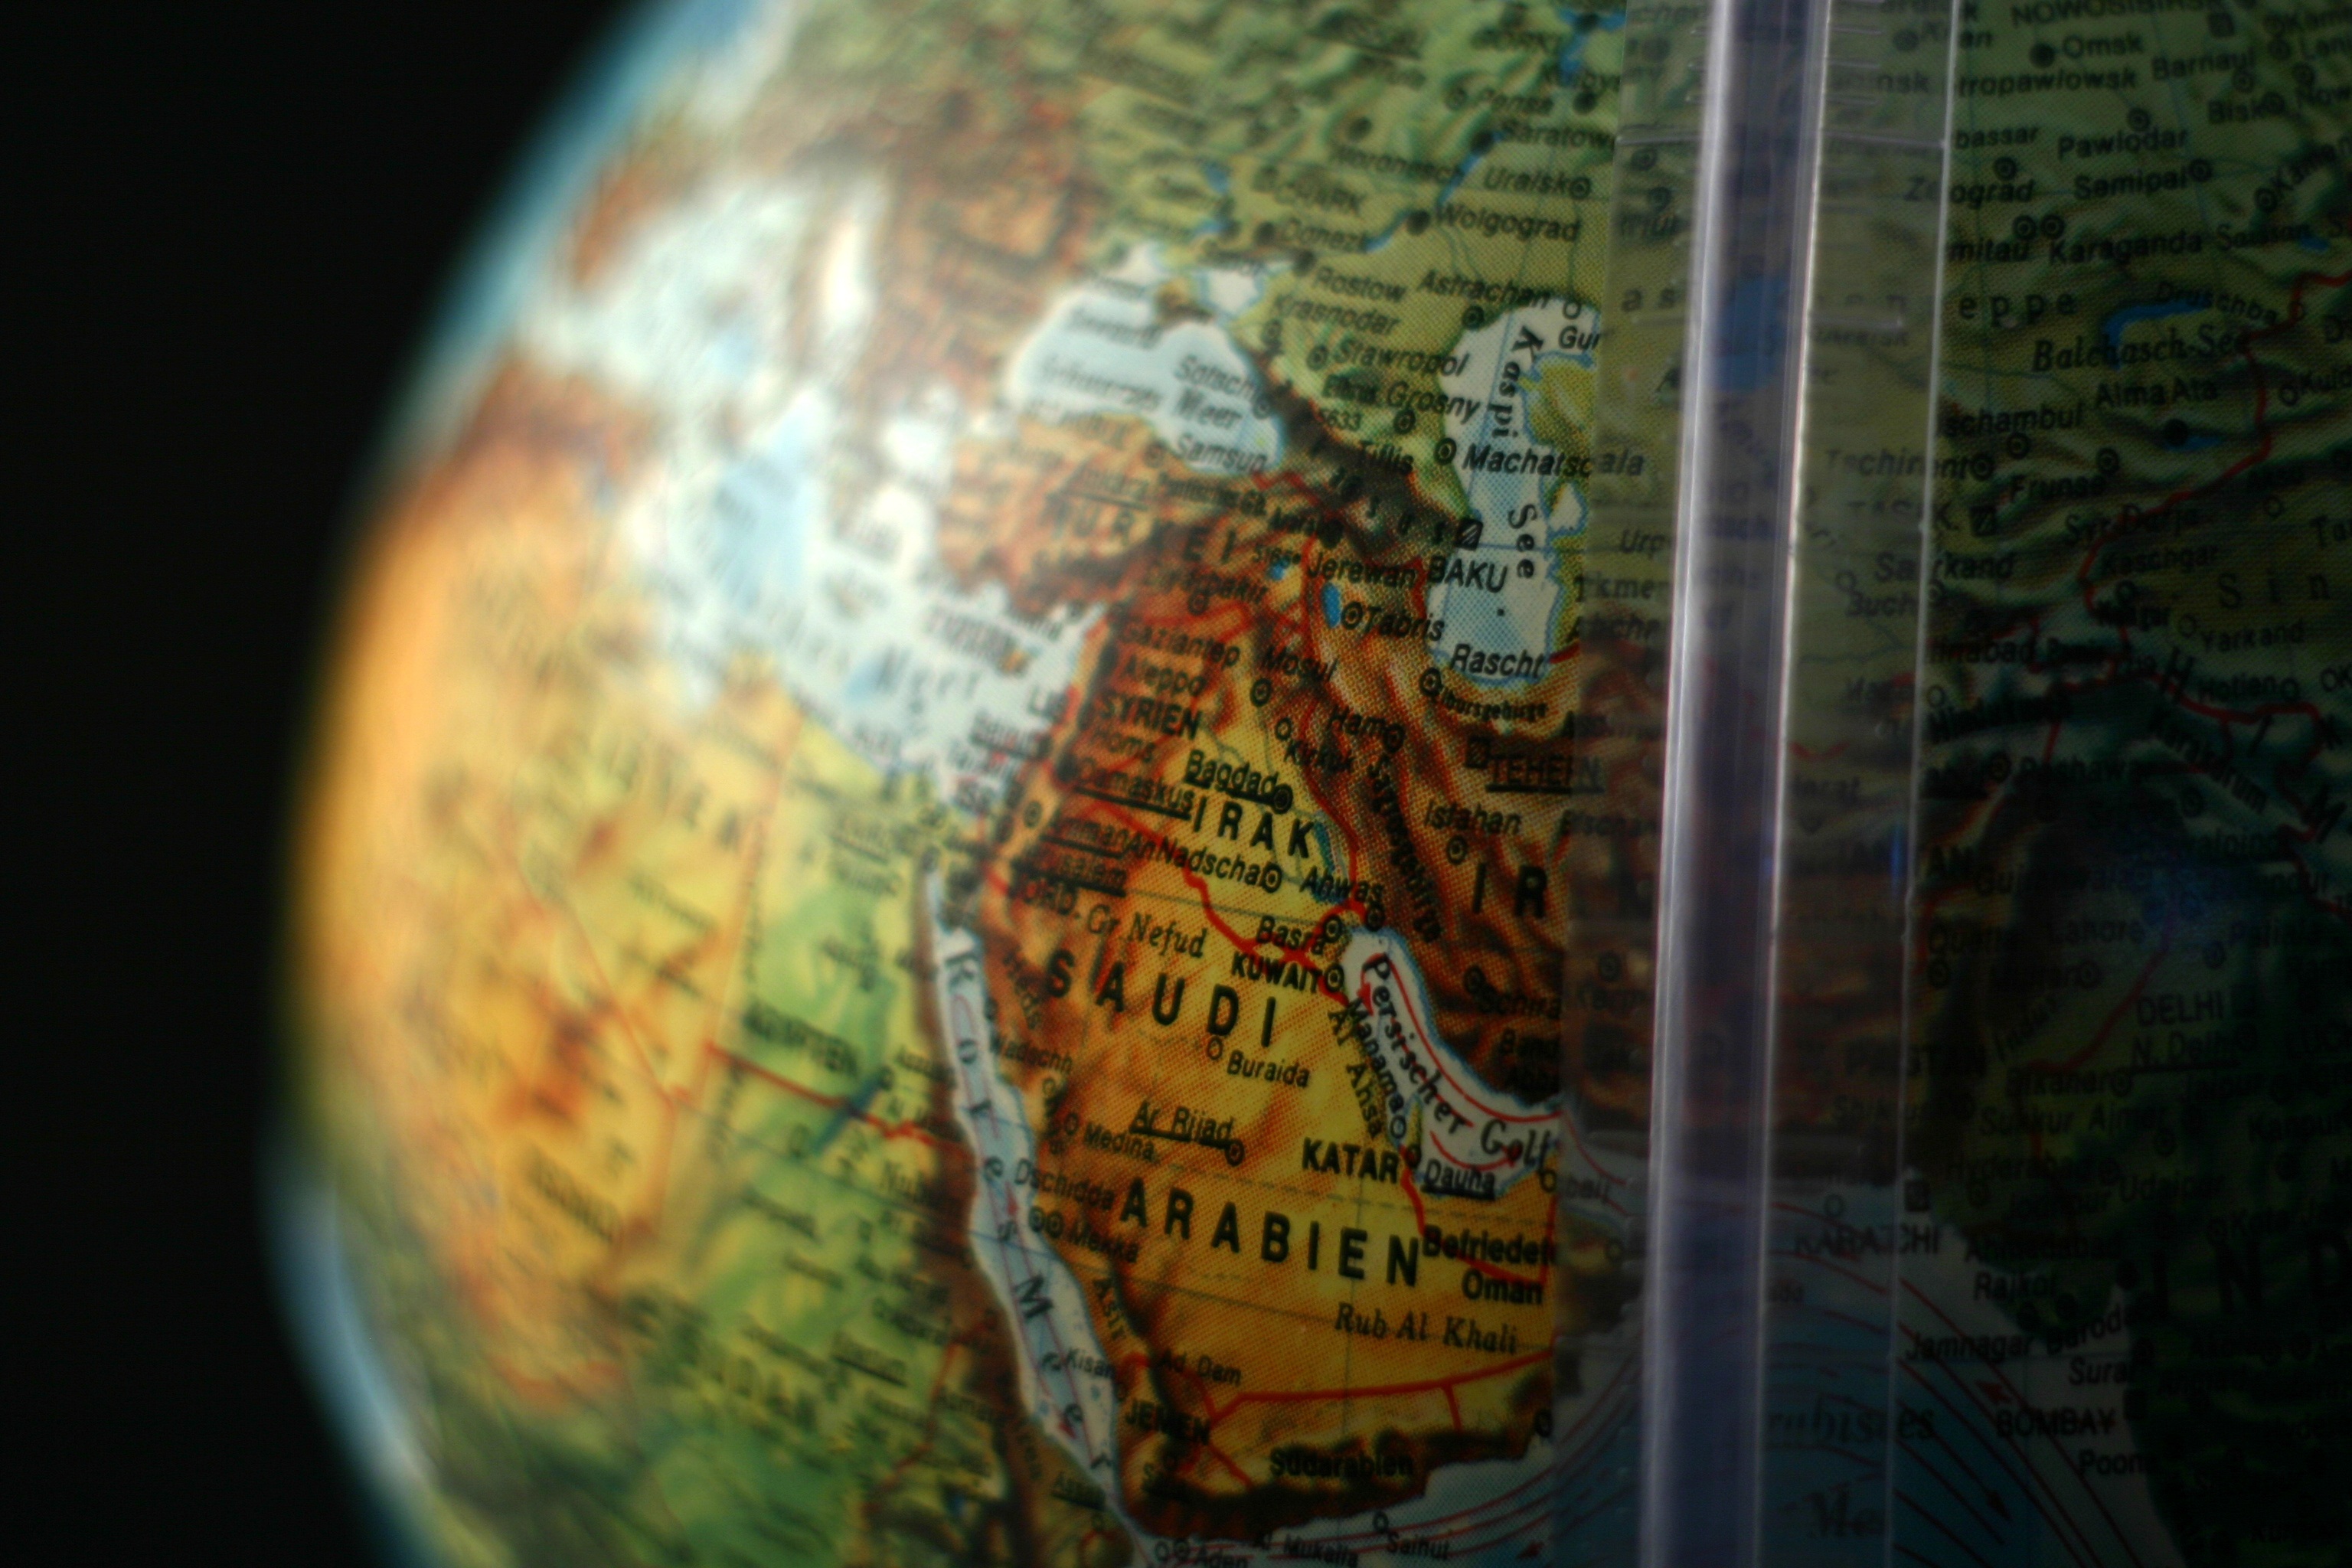
reflection, biology, map, globe, world, earth, globalization, planet, global, middle east, continents, astronomical object, saudi arabia, east middle, atmosphere of earth